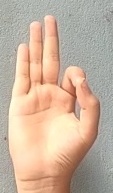
ASL sign: F